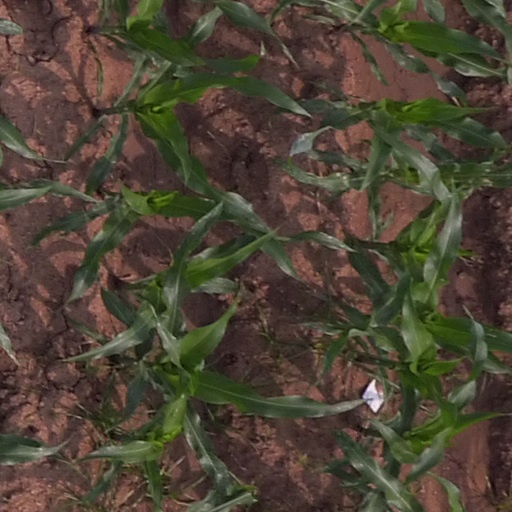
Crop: maize; corn